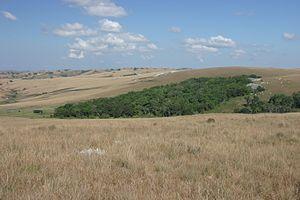
Le plateau de Nyika se situe dans le nord du Malawi, une petite partie se trouvant dans le nord-est de la Zambie. Son altitude est comprise en majorité entre 2 100 et 2 200 m, le point le plus élevé étant le pic de Nganda, à 2 605 m. Il est grossièrement en forme de losange, avec un axe nord-sud d'environ 90 km, et une extension est-ouest de 50 km. Il se situe au-dessus du Lac Malawi et des villes de Livingstonia et Chilumba. Son escarpement nord-ouest, bien marqué, s'élève à 700 m au-dessus de l'extrémité nord-est de la vallée de la Luangwa, et son équivalent au sud-est s'élève à 1 000 m au-dessus de la vallée de la South Rukuru. Ses paysages sont très différents de ceux du reste du Malawi, consistant en collines parcourues par de petits ruisseaux coulant dans de larges vallées et en prairies accidentées parsemées de bosquets de pins.